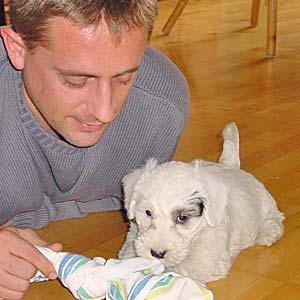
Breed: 211-n000058-Sealyham_terrier